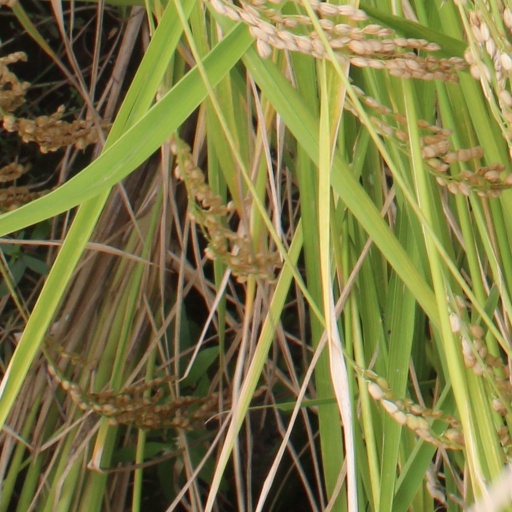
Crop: rice